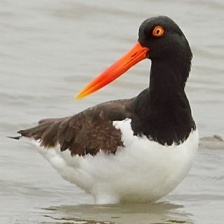
Species: OYSTER CATCHER
Scientific name: HAEMATOPUS
ImageNet parent category: oystercatcher